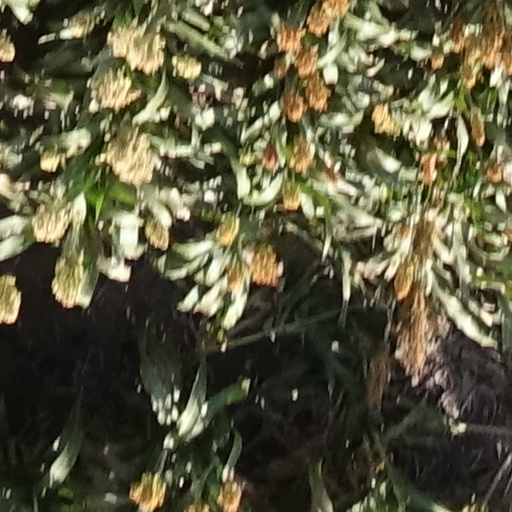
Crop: sorghum